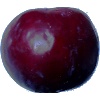
Label: Plum 2